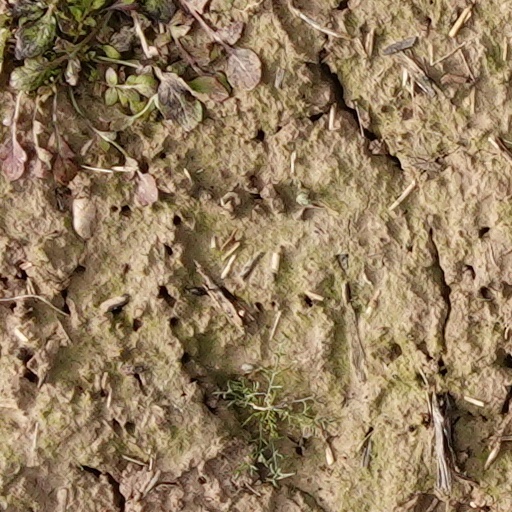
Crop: wheat